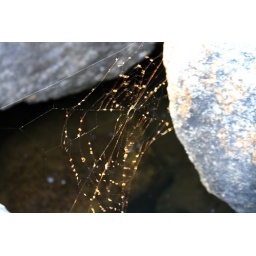
spiderweb lit up in gold from the sunset, and blowing in the lake breeze, hidden in the rocks